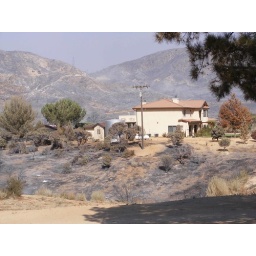
Acton, CA. Days earlier this house was surrounded by flames. Proper ground clearance immediately around the house saved it.